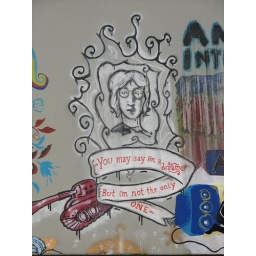
6 August 2007 - The mural on the wall in the car park in Cuba St/Swan St corner.